Johan Hendrik Caspar Kern

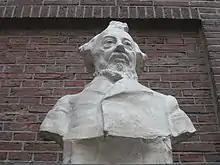
Bust Hendrik Kern by Charles van Wijk

Together with Herman Neubronner van der Tuuk, Kern is regarded as one of the founding fathers of Oriental Studies in the Netherlands. His interest in languages was great, as witness his decision to take up English and Italian while still a secondary school pupil. In addition, he displayed an extraordinary ability to study, and to master, a wide variety of languages.